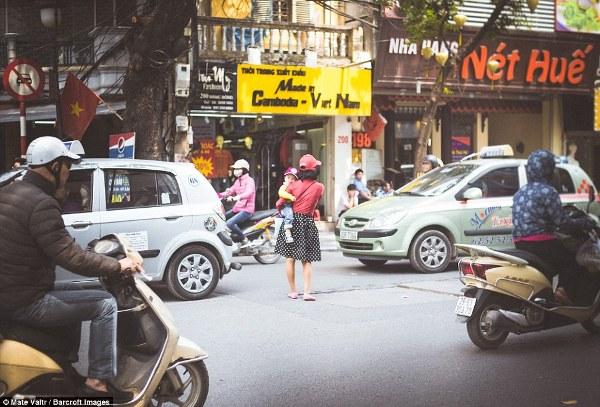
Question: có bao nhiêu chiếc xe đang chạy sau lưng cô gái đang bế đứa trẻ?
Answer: hai chiếc